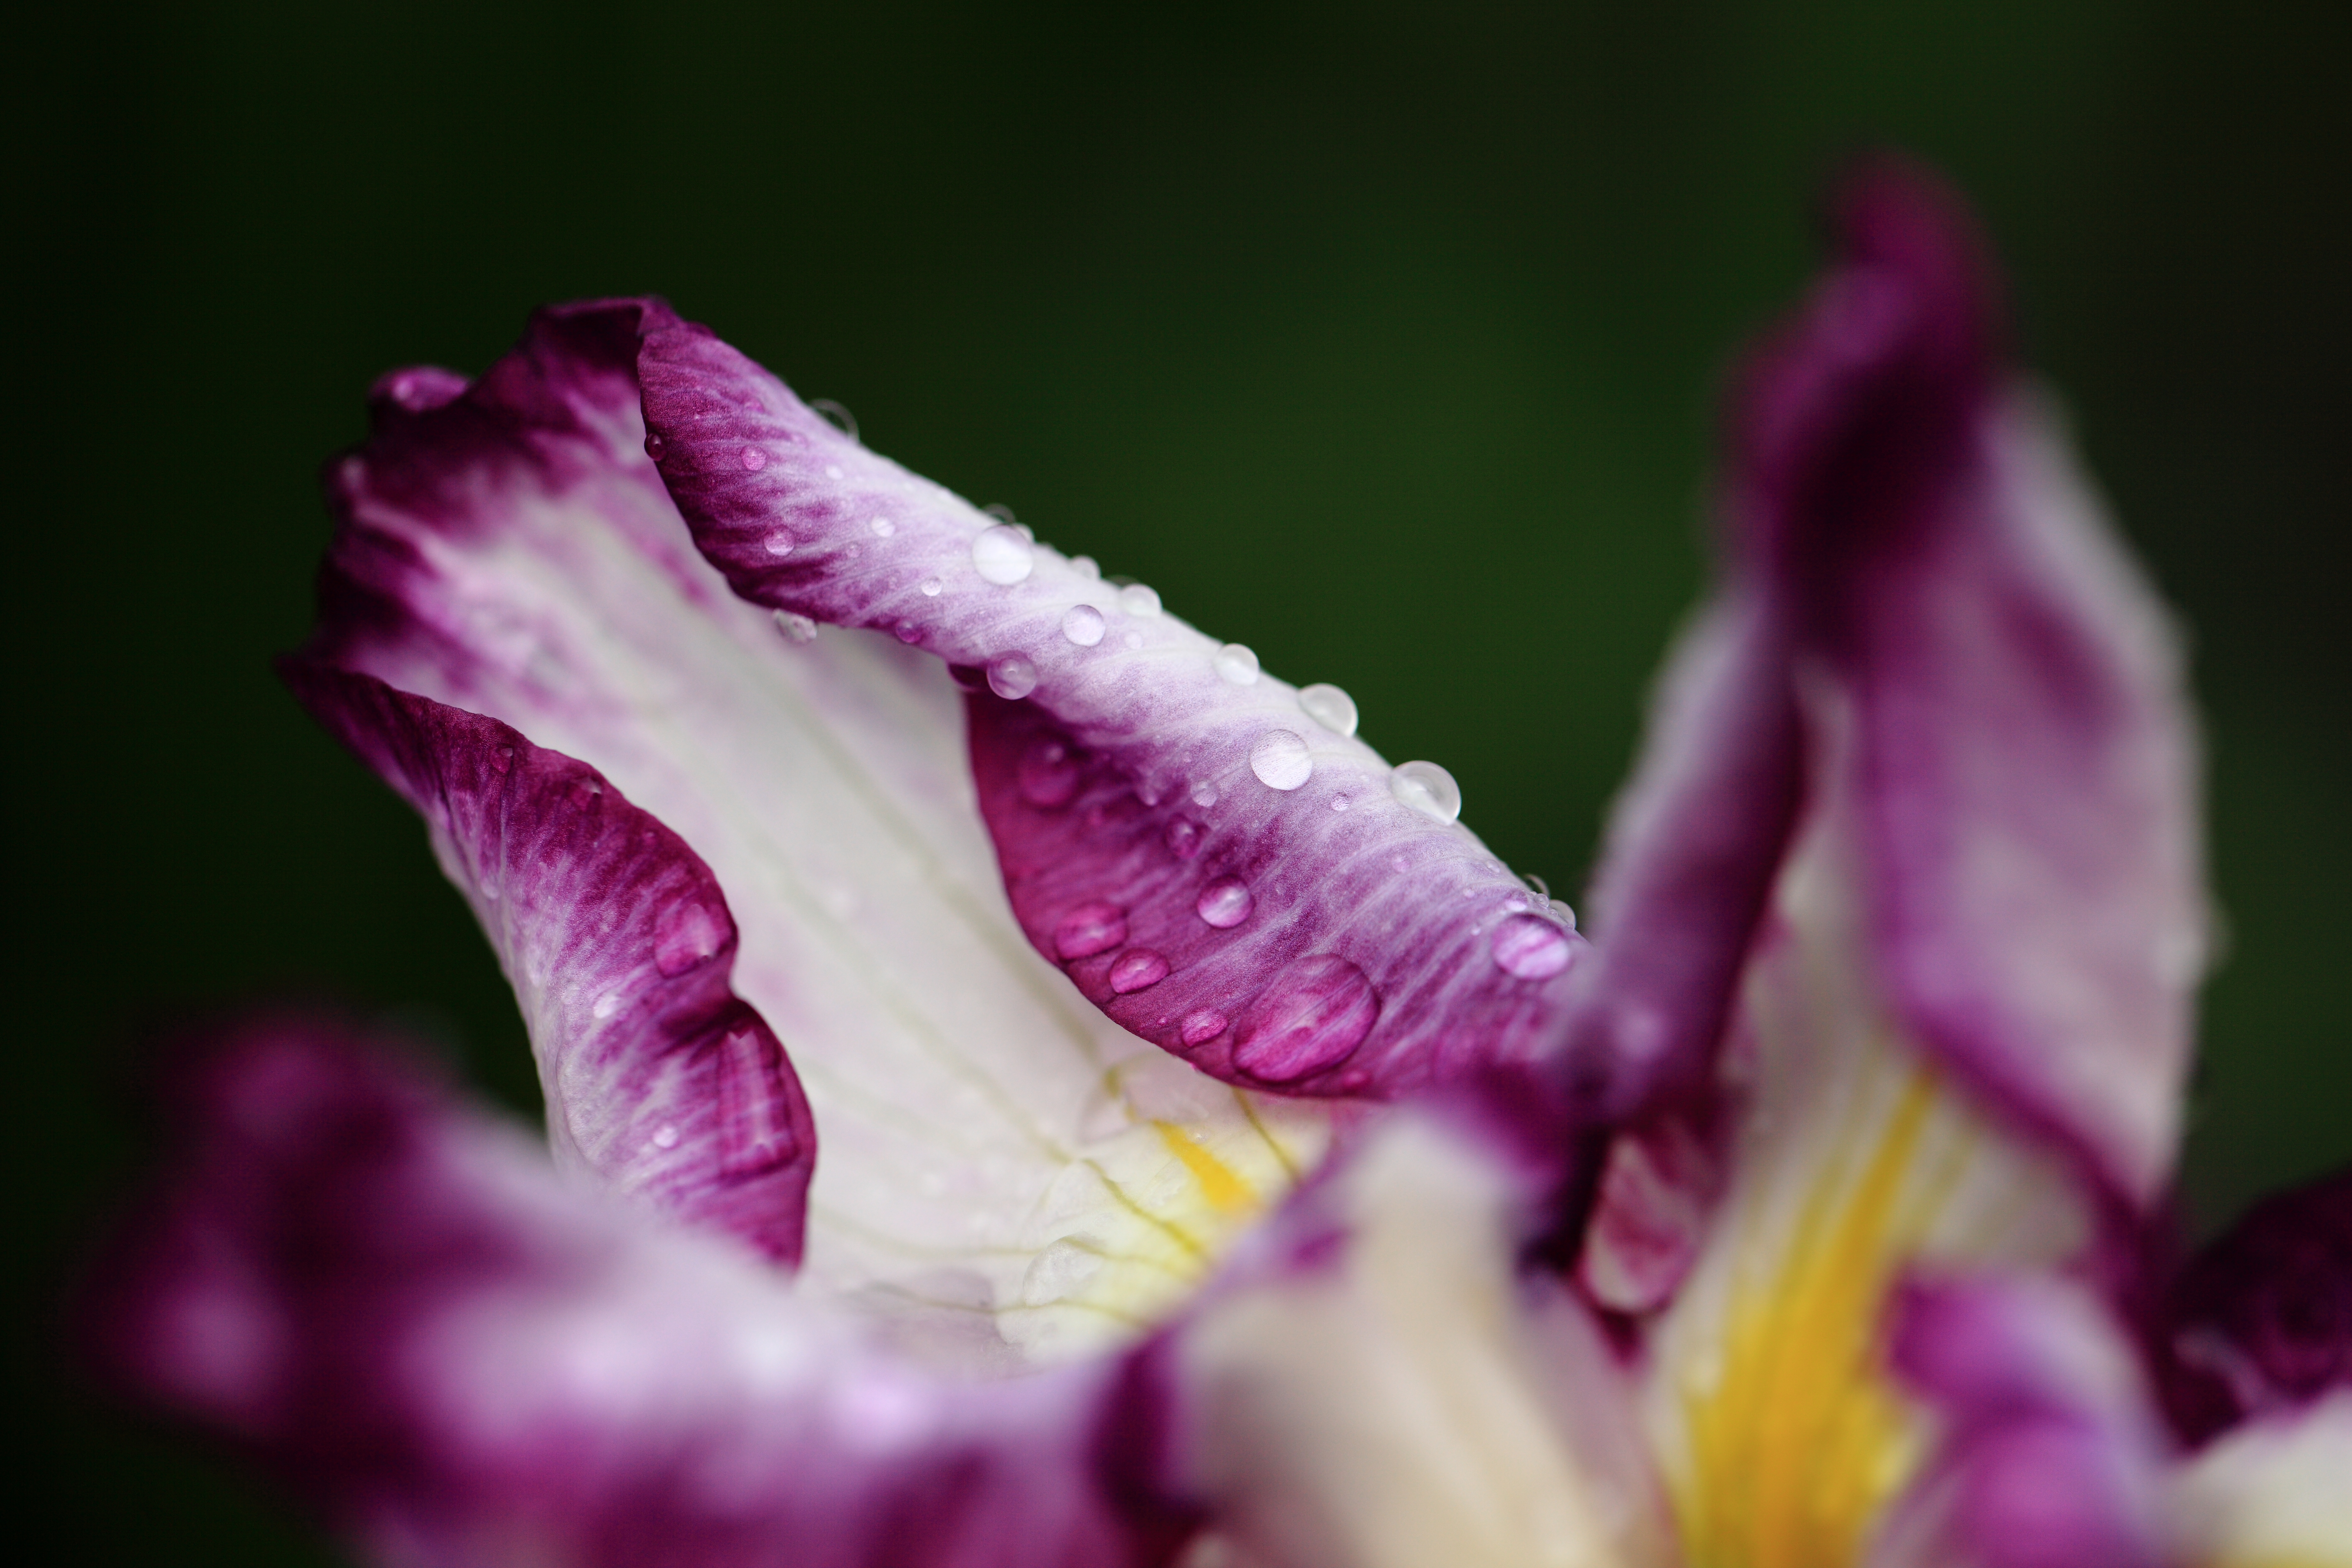
blossom, plant, photography, flower, purple, petal, high, pink, flora, close up, iris, eye, 5d, hires, markii, hi, res, resolution, ensata, gladiolus, macro photography, taxonomy binomial irisensata, flowering plant, plant stem, land plant